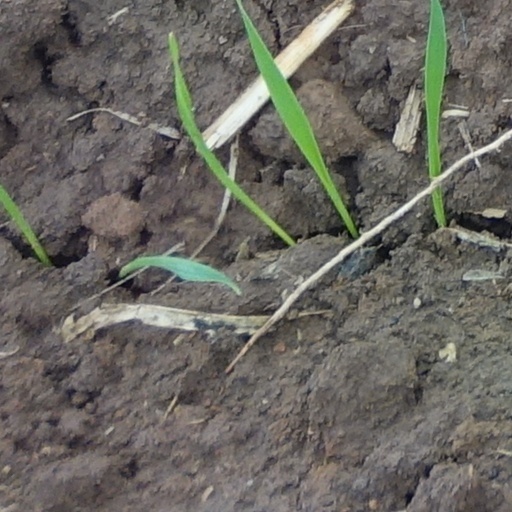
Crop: wheat